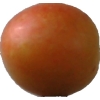
Label: cherry_wax